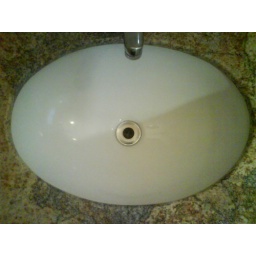
sink in which the water DID go down the other way.